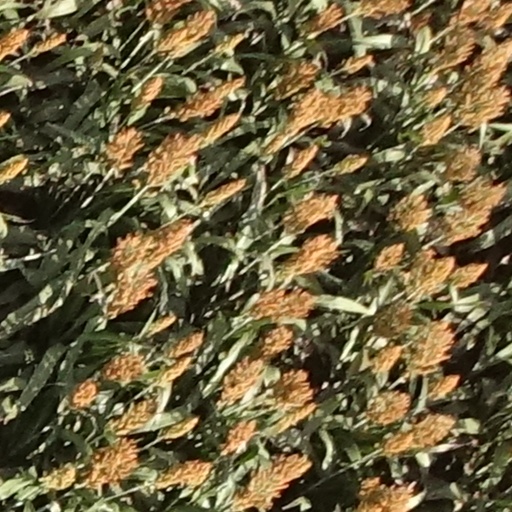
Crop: sorghum